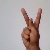
The image shows a hand gesture representing the letter 'K' in Indian Sign Language.